Vancouver Island North

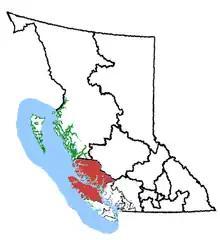
Vancouver Island North in relation to other British Columbia federal electoral districts

Vancouver Island North is a former federal electoral district in British Columbia, Canada, that was represented in the House of Commons of Canada from 1997 to 2015.